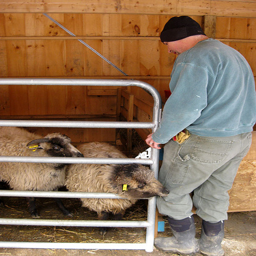
A man is tending to a couple of sheep
A man tending to two sheep in a pen.
A man stands next to a sheep pen with a gate.
A sheep farmer talks to two of his animals.
A man is tending to sheep at the barn.